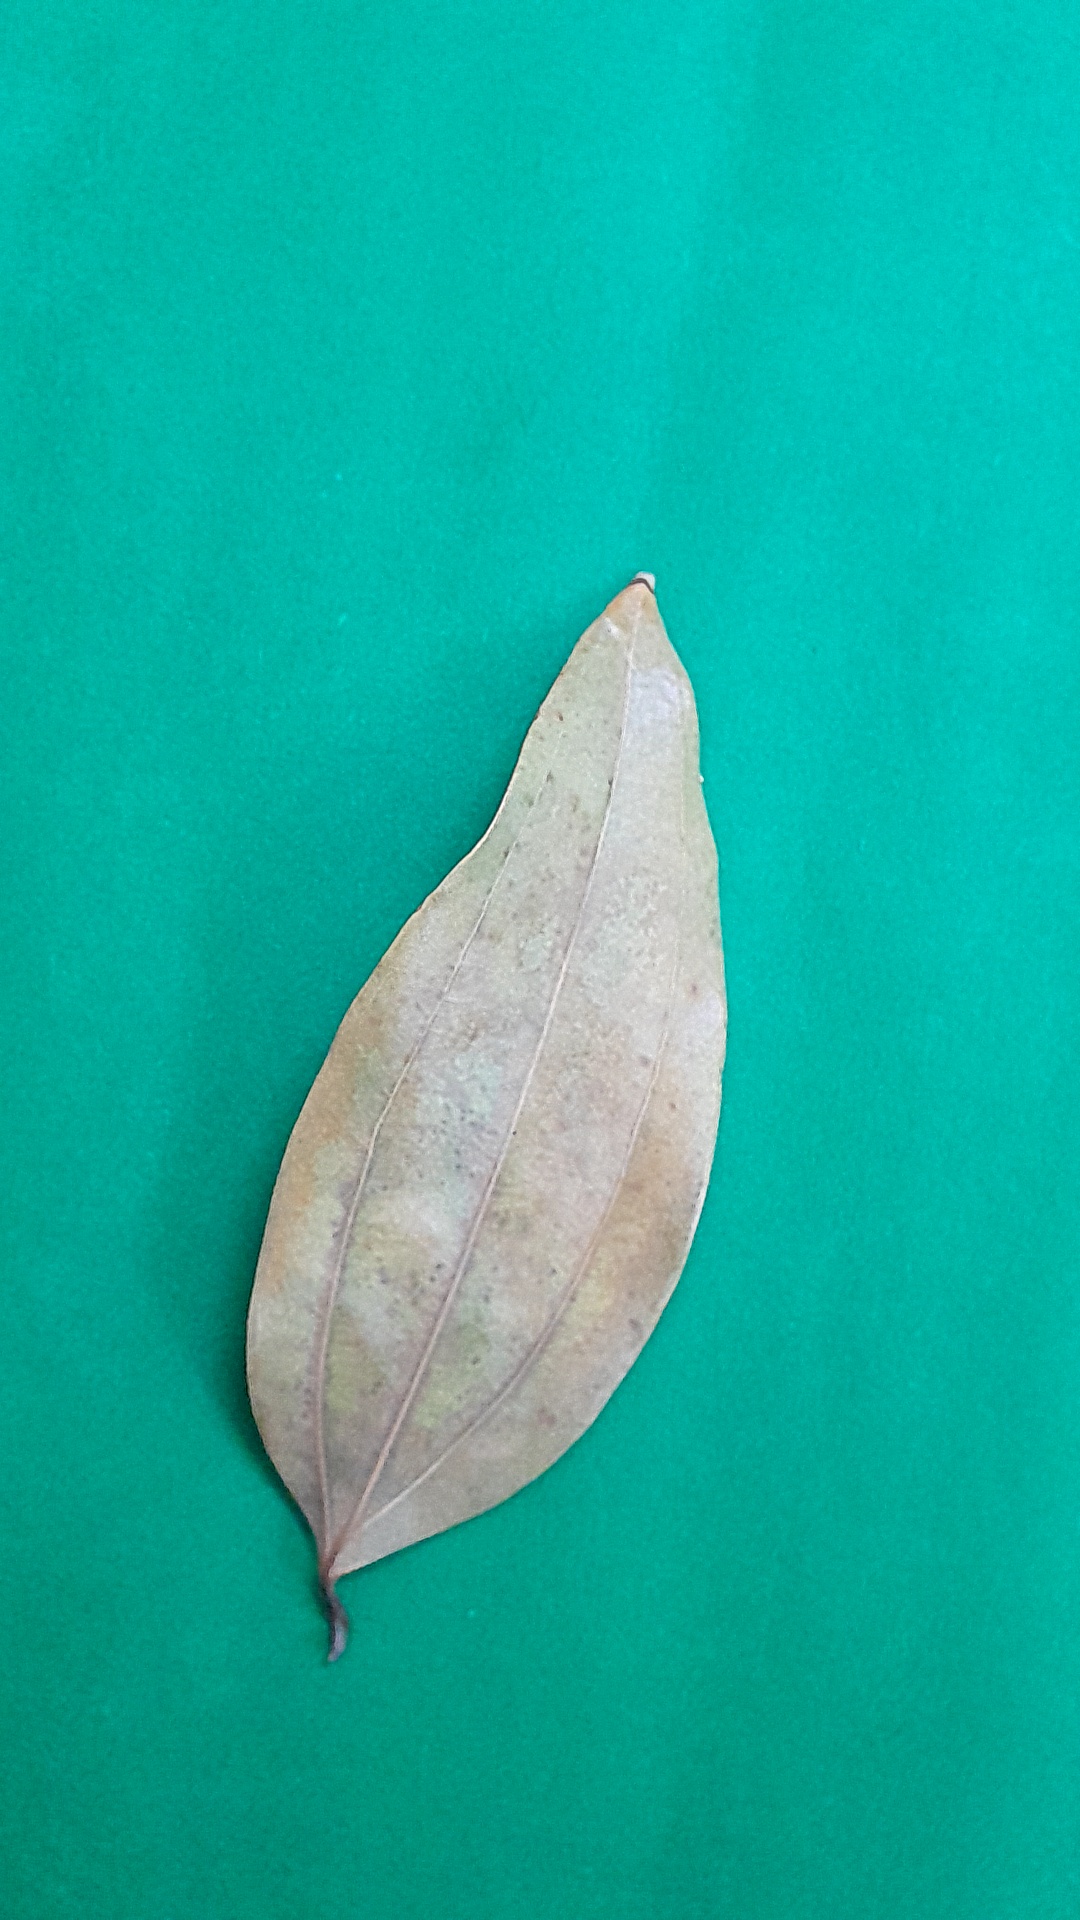
Label: Dry Leaf